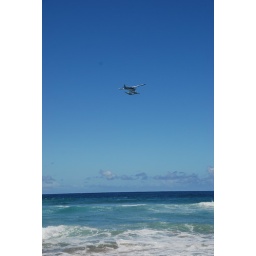
This plane took off from Pittwater and came low over Barrenjoey Head, and off down the coast towards Sydney.